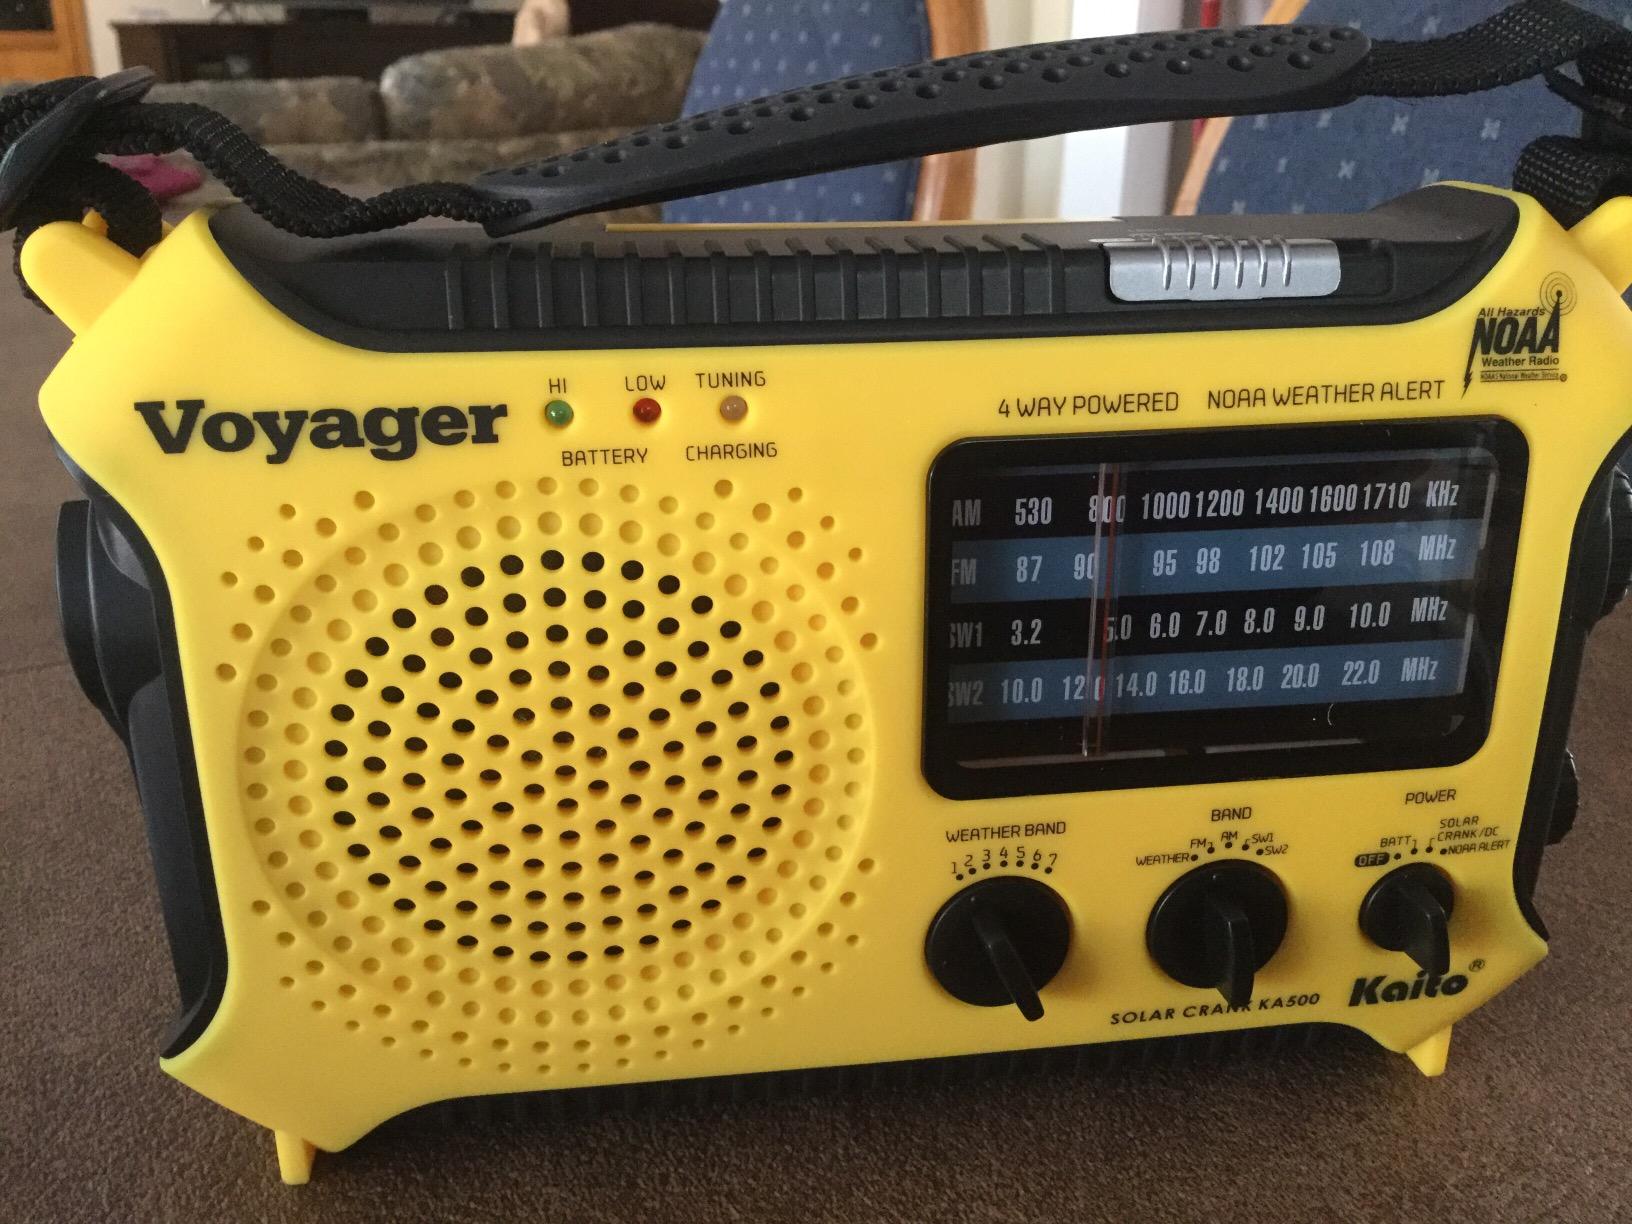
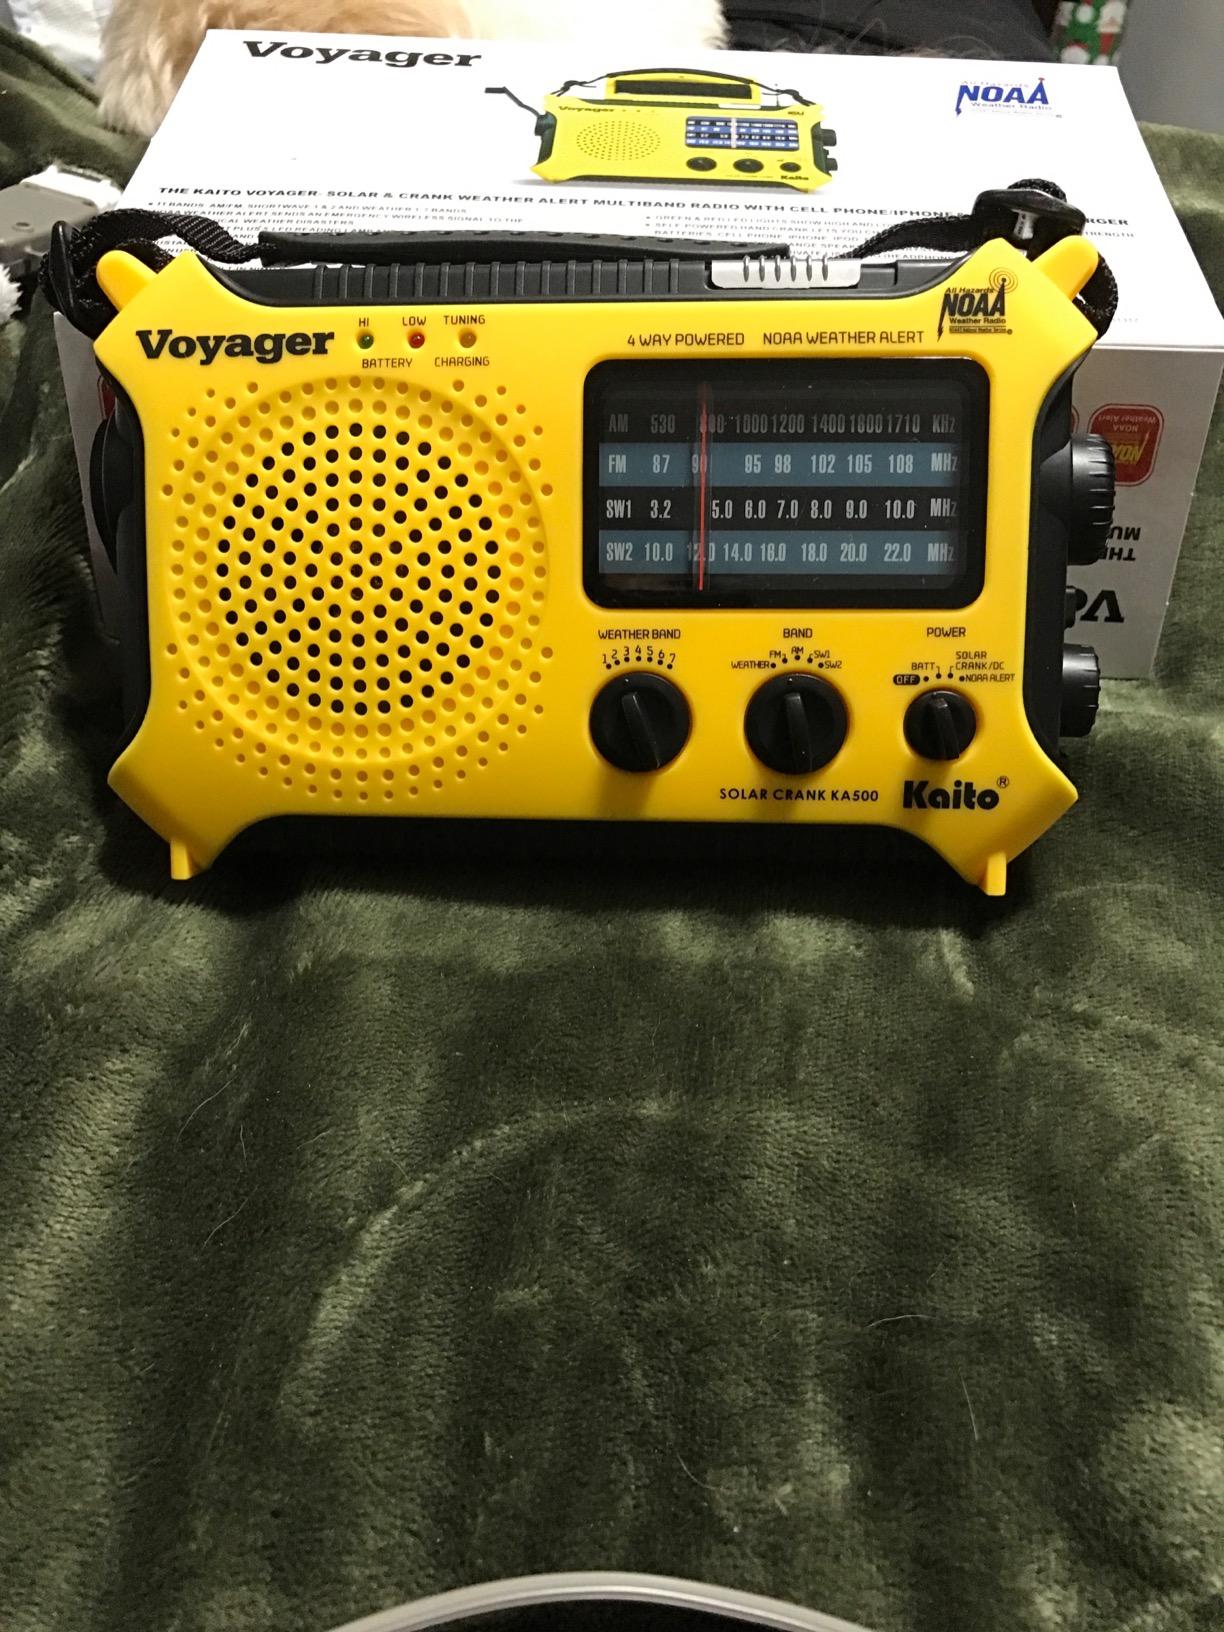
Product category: radio
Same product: yes